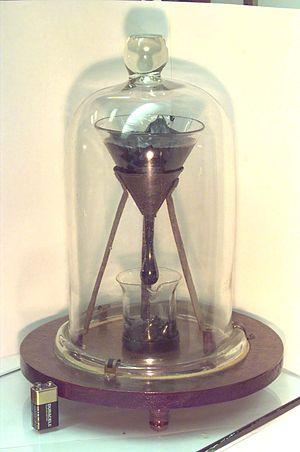
Cette page est une liste progressive d'ordres de grandeur de viscosité dynamique, avec des exemples ajoutés si possible.